2023 English Open (snooker)

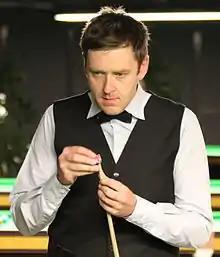
Ricky Walden (pictured) trailed 0–3 and was 70 points behind in frame four, but recovered to defeat Graeme Dott 4–3 in the last 32.

The round of 32 was played on 4 and 5 October. Dott won the first three frames against Ricky Walden and took a 70-point lead in the fourth to leave Walden requiring a snooker. However, Walden obtained the foul points he needed after snookering Dott on the pink, and then potted pink and black to win the frame. Walden won frame five, made a 134 break to take the sixth, and won the deciding frame on the pink for a 4–3 victory. Walden later described the win as the best comeback of his career. Trump came from 2–3 behind to defeat Jimmy Robertson in a deciding frame, while He Guoqiang defeated Vafaei, also in a deciding frame. Higgins advanced with a 4–0 whitewash of Mark Davis, who scored only seven points in the match. The 12th seed Milkins lost 1–4 to Yuan Sijun. Selt lost the first two frames against fourth seed Allen, but then won four consecutive frames with breaks including 79, 114, and 72 for a 4–2 victory.